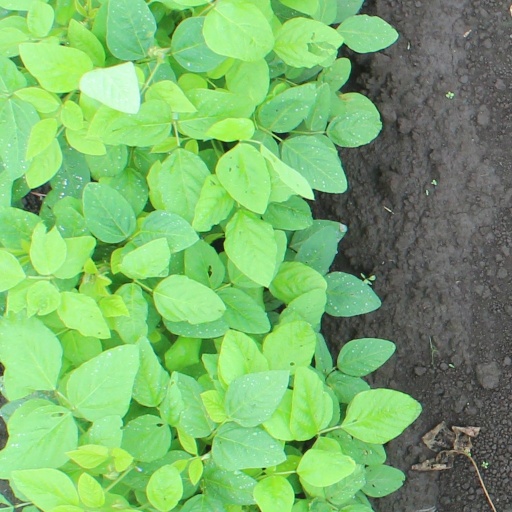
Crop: soybean